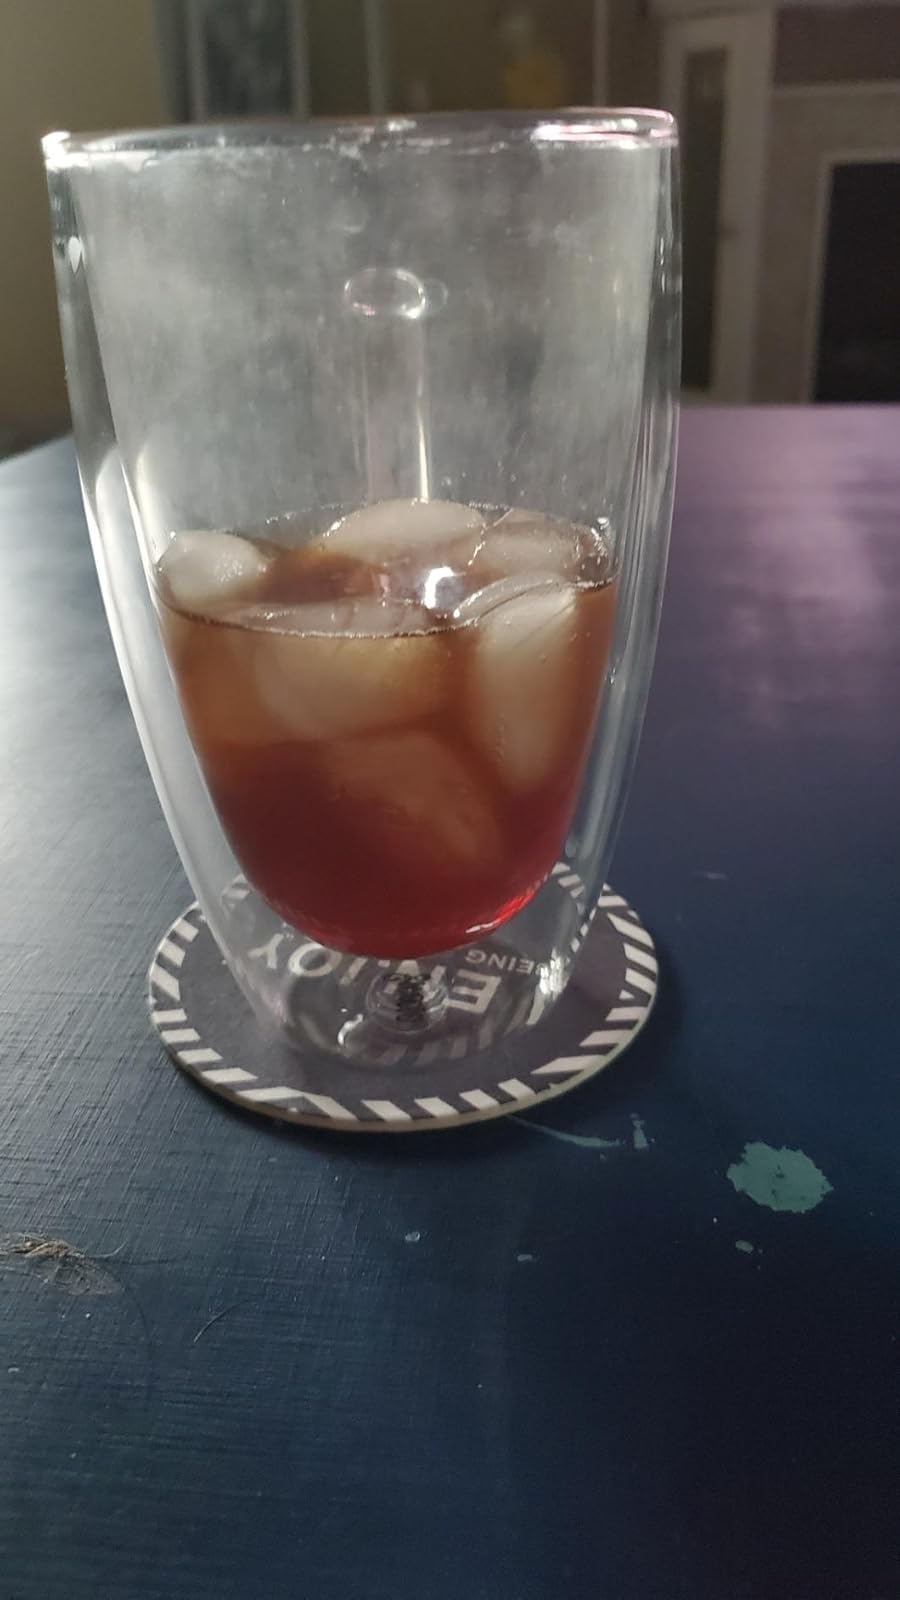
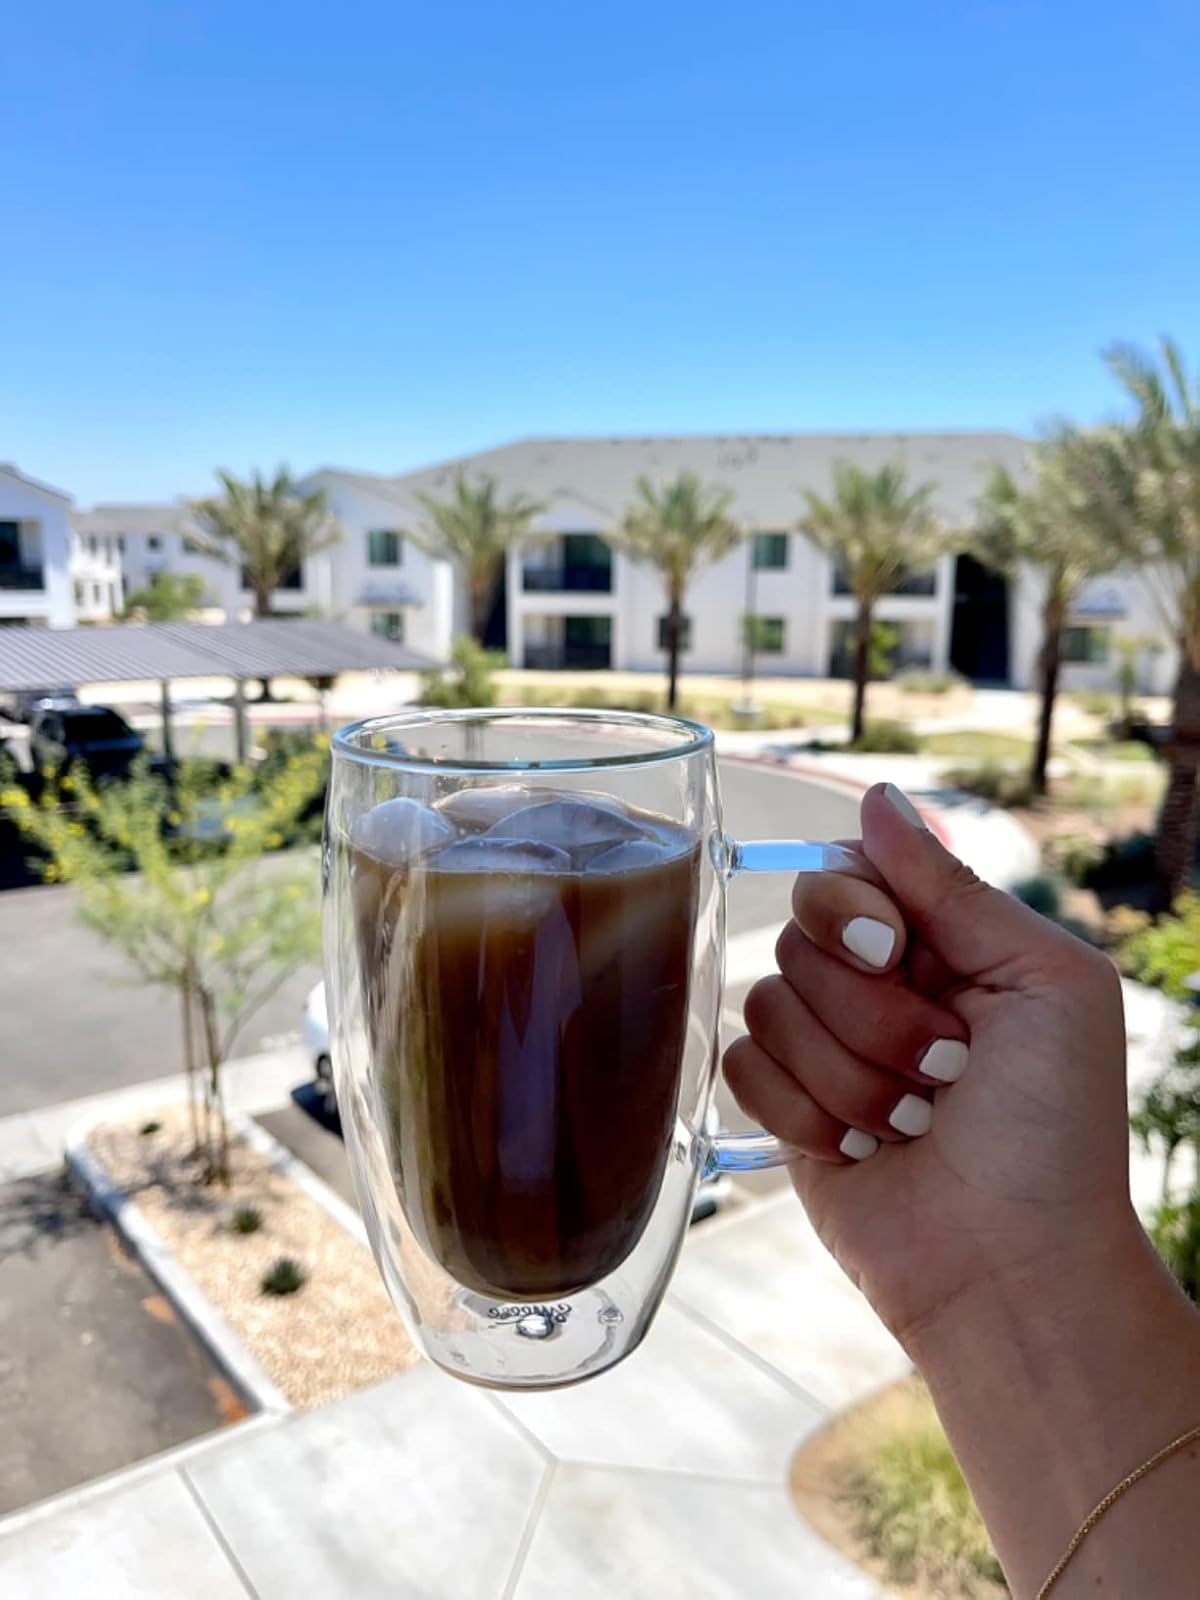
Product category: items_mug
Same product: yes